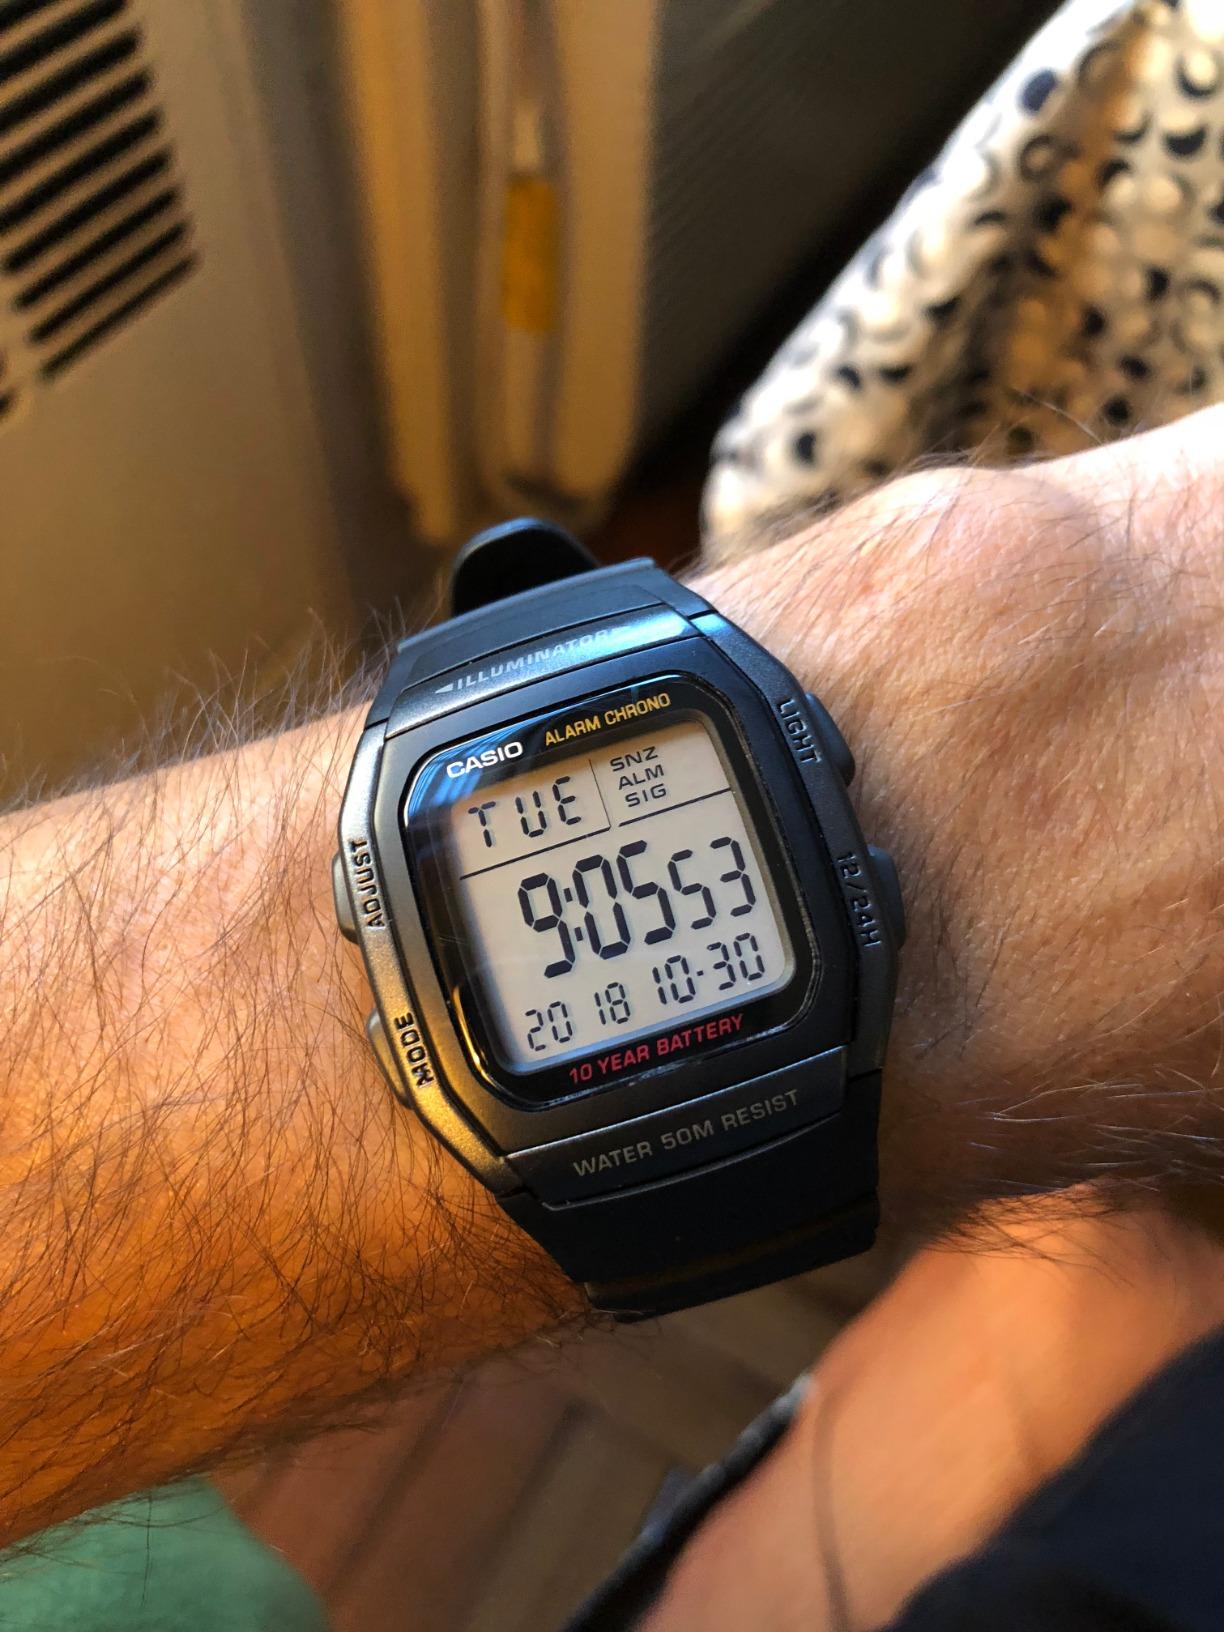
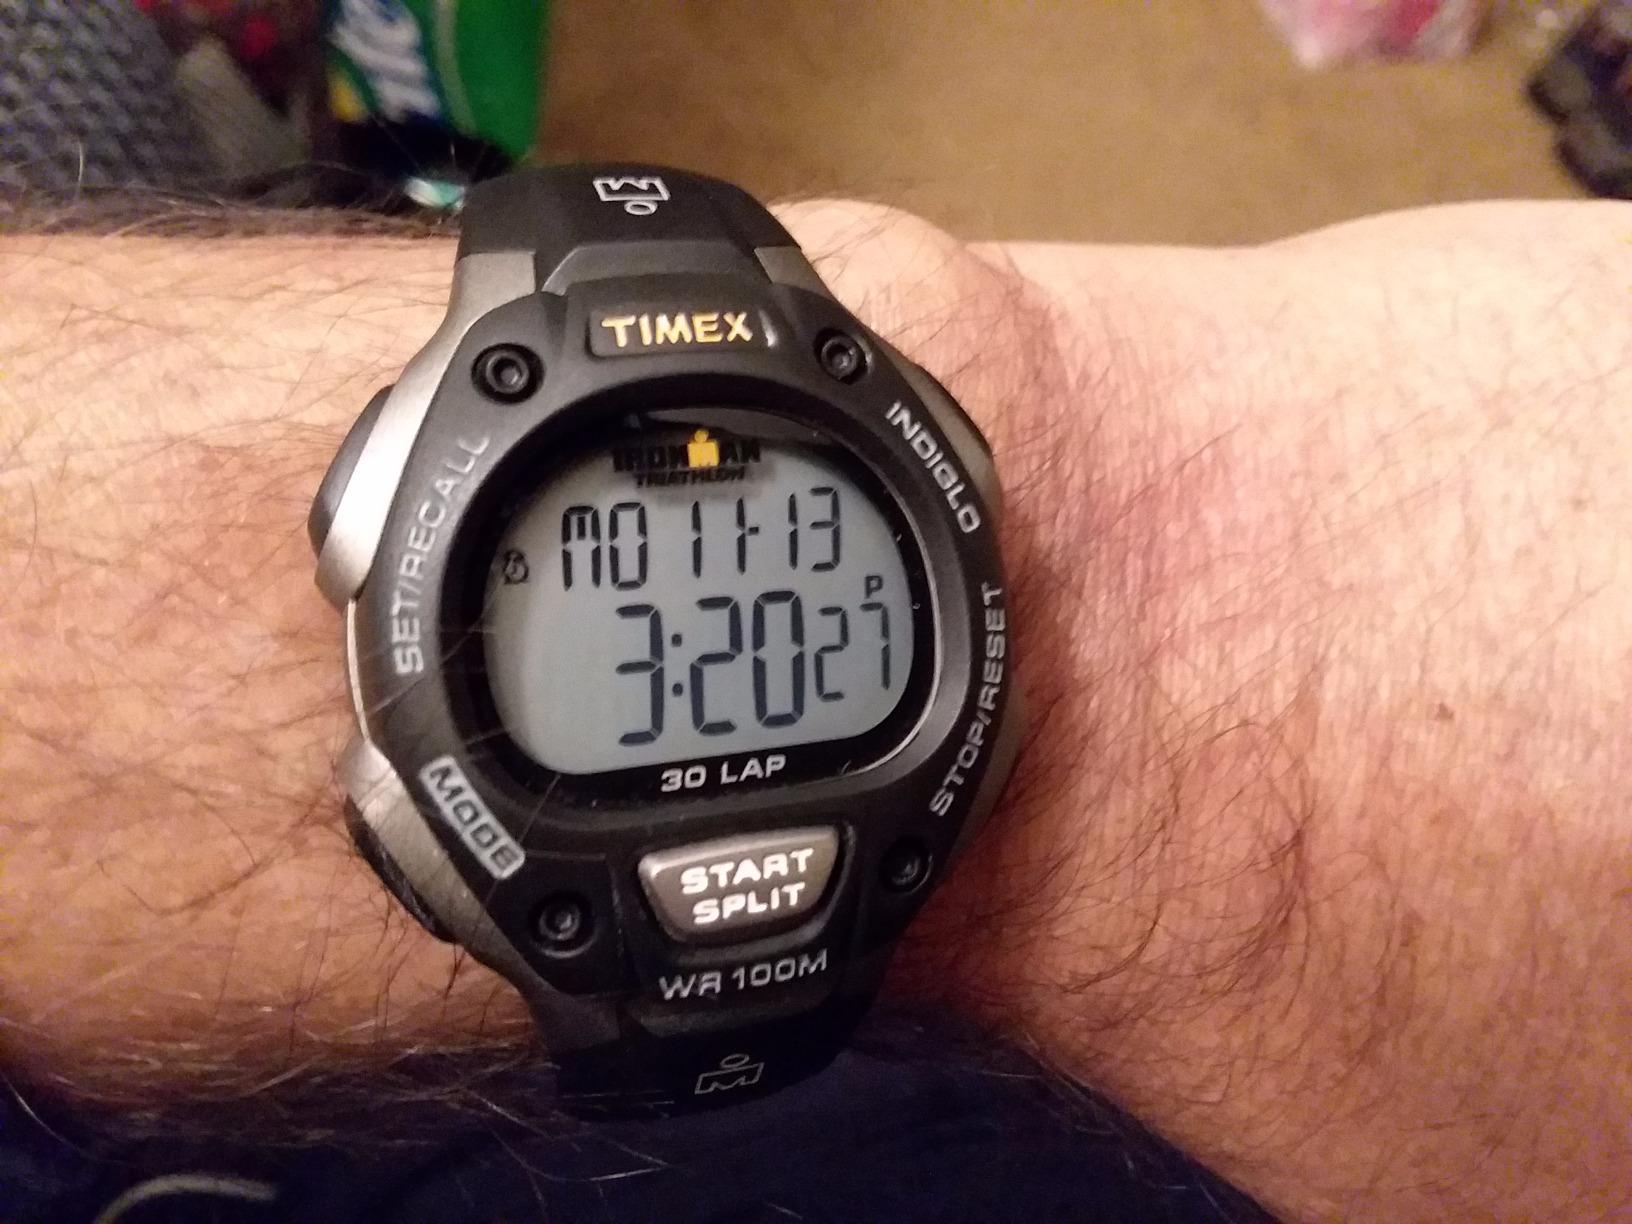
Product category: accessories_watch
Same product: no